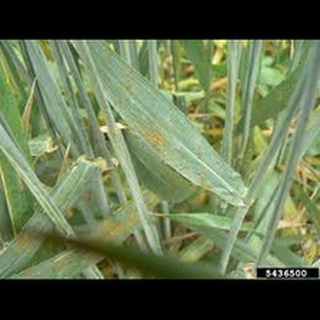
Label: wheat_leaf_blight